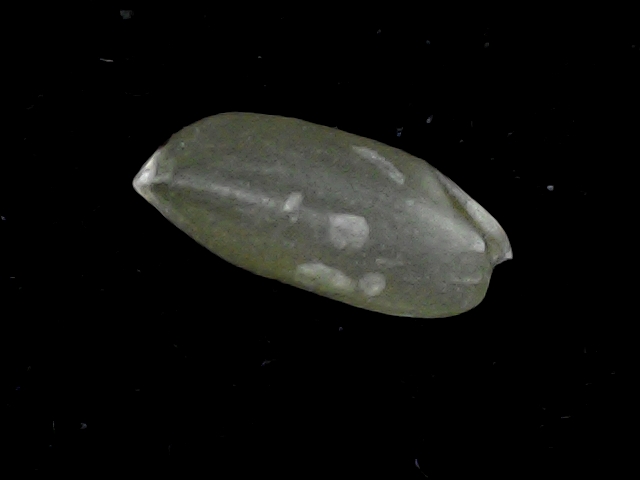
Rice variety: BD39